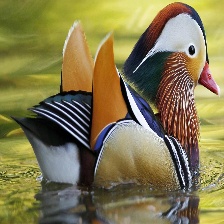
Species: MANDRIN DUCK
Scientific name: AIX GALERICULATA
ImageNet parent category: drake